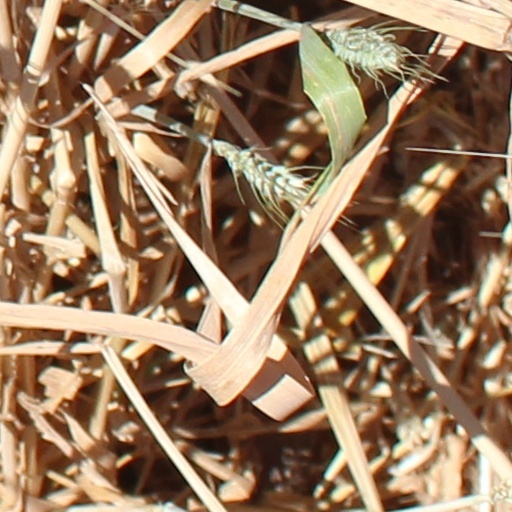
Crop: wheat